Escape in the Desert

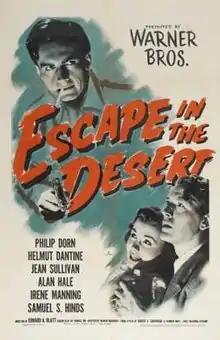
Theatrical release poster

Escape in the Desert is a 1945 American drama film directed by Edward A. Blatt and written by Marvin Borowsky and Thomas Job. The film stars Jean Sullivan, Philip Dorn, Irene Manning, Helmut Dantine, Alan Hale, Sr. and Samuel S. Hinds. The film was released by Warner Bros. on May 1, 1945. The opening credits say that "Escape in the Desert" is adapted “from a play by Robert E Sherwood” without identifying the work: "The Petrified Forest." Warner Bros. had previously adapted Sherwood's play for the screen in 1936.